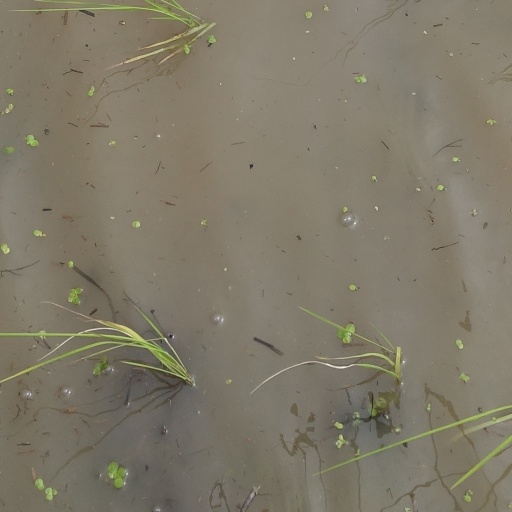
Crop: rice